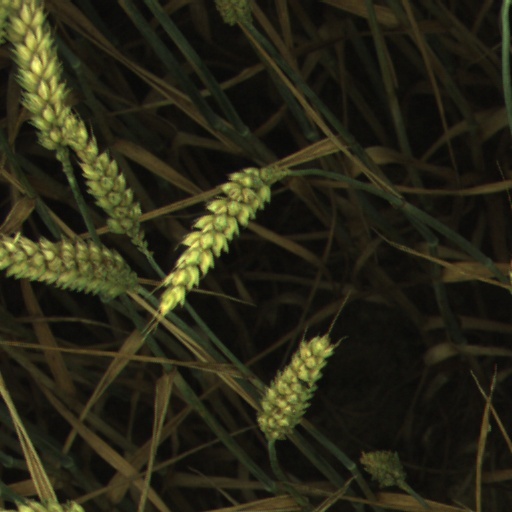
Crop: wheat